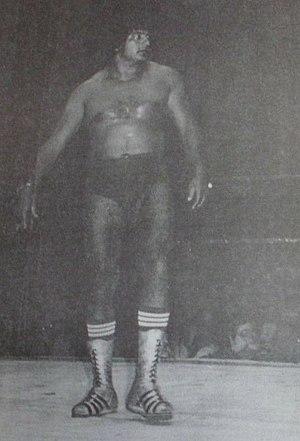
Chavo Guerrero dans un programme de catch du 7 octobre 1977.
Salvador Chavito Guerrero Llanes III, né le 7 janvier 1949 à El Paso et mort le 11 février 2017 à El Paso, davantage connu sous le nom de Chavo Guerrero, Sr., est un catcheur professionnel américain.